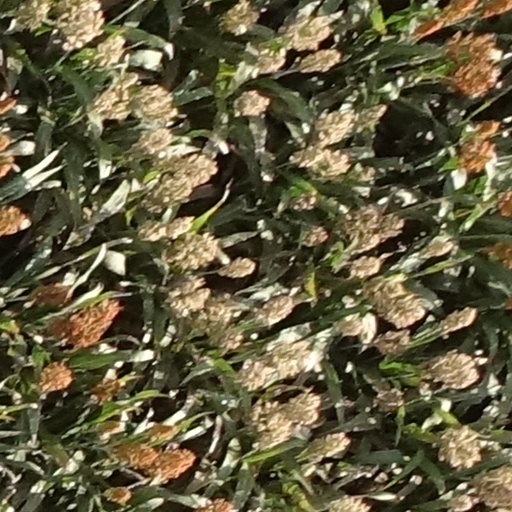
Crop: sorghum